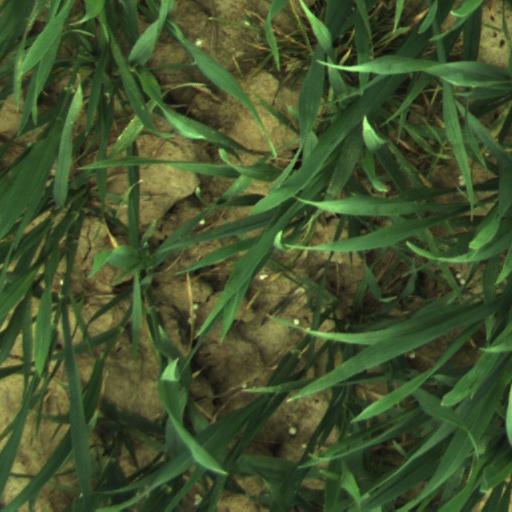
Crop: wheat